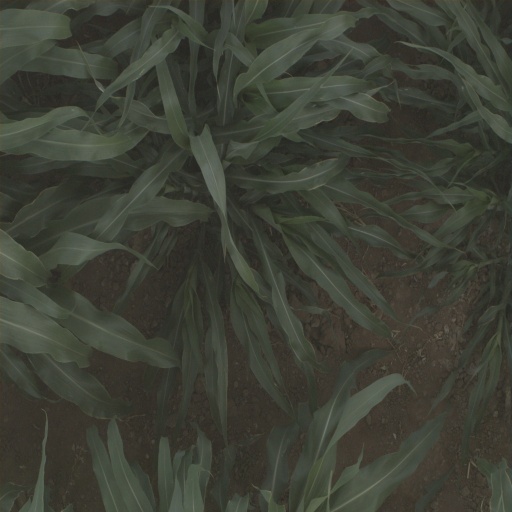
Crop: sorghum